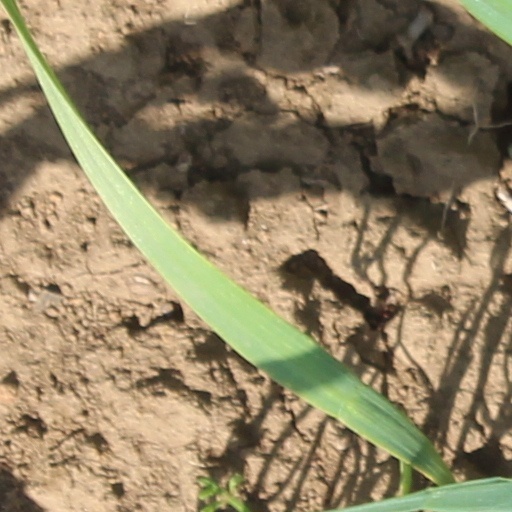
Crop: wheat